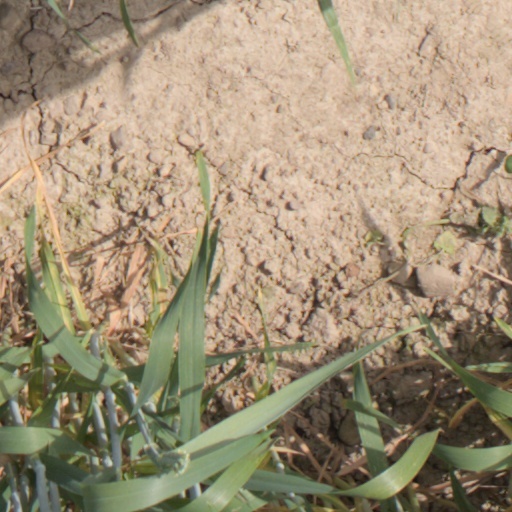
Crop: wheat